One Kennedy Square

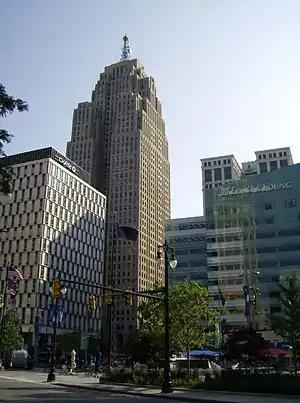
One Kennedy Square with the Penobscot Building in the background

One Kennedy Square sits atop the 460-spot, municipally owned Kennedy Square Underground Parking Garage, which was renovated by L.S. Brinker Company. The parking garage was a part of the old Kennedy Square.